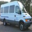
Label: bus